Bangladesh Military Academy

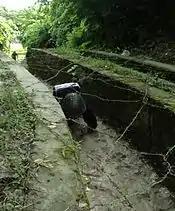
Assault course

BMA provides military and academic training and character building. The academy primarily trains men and women to be commissioned into the Bangladesh Army. In addition, the academy conducts and orientation course for Bangladesh Civil Service (BCS) officers, officer cadets and midshipmen of the Bangladesh Air Force and Navy respectively, and Pre-Commission Training for professor/teacher under-officers of Bangladesh National Cadet Corps (BNCC). Long Course cadets graduating from this academy fall under Bangladesh University of Professionals (BUP) and Military Institute of Science and Technology (MIST) curriculum. The academy has the intention of fostering and inculcating those attributes in an Officer Cadet (OC) which will ensure his continuous and progressive development as a regular officer in the Bangladesh Army, and developing future officers for the Bangladesh Army by training the Officer Cadets in a way that they can make decisions as and when required by the military profession.